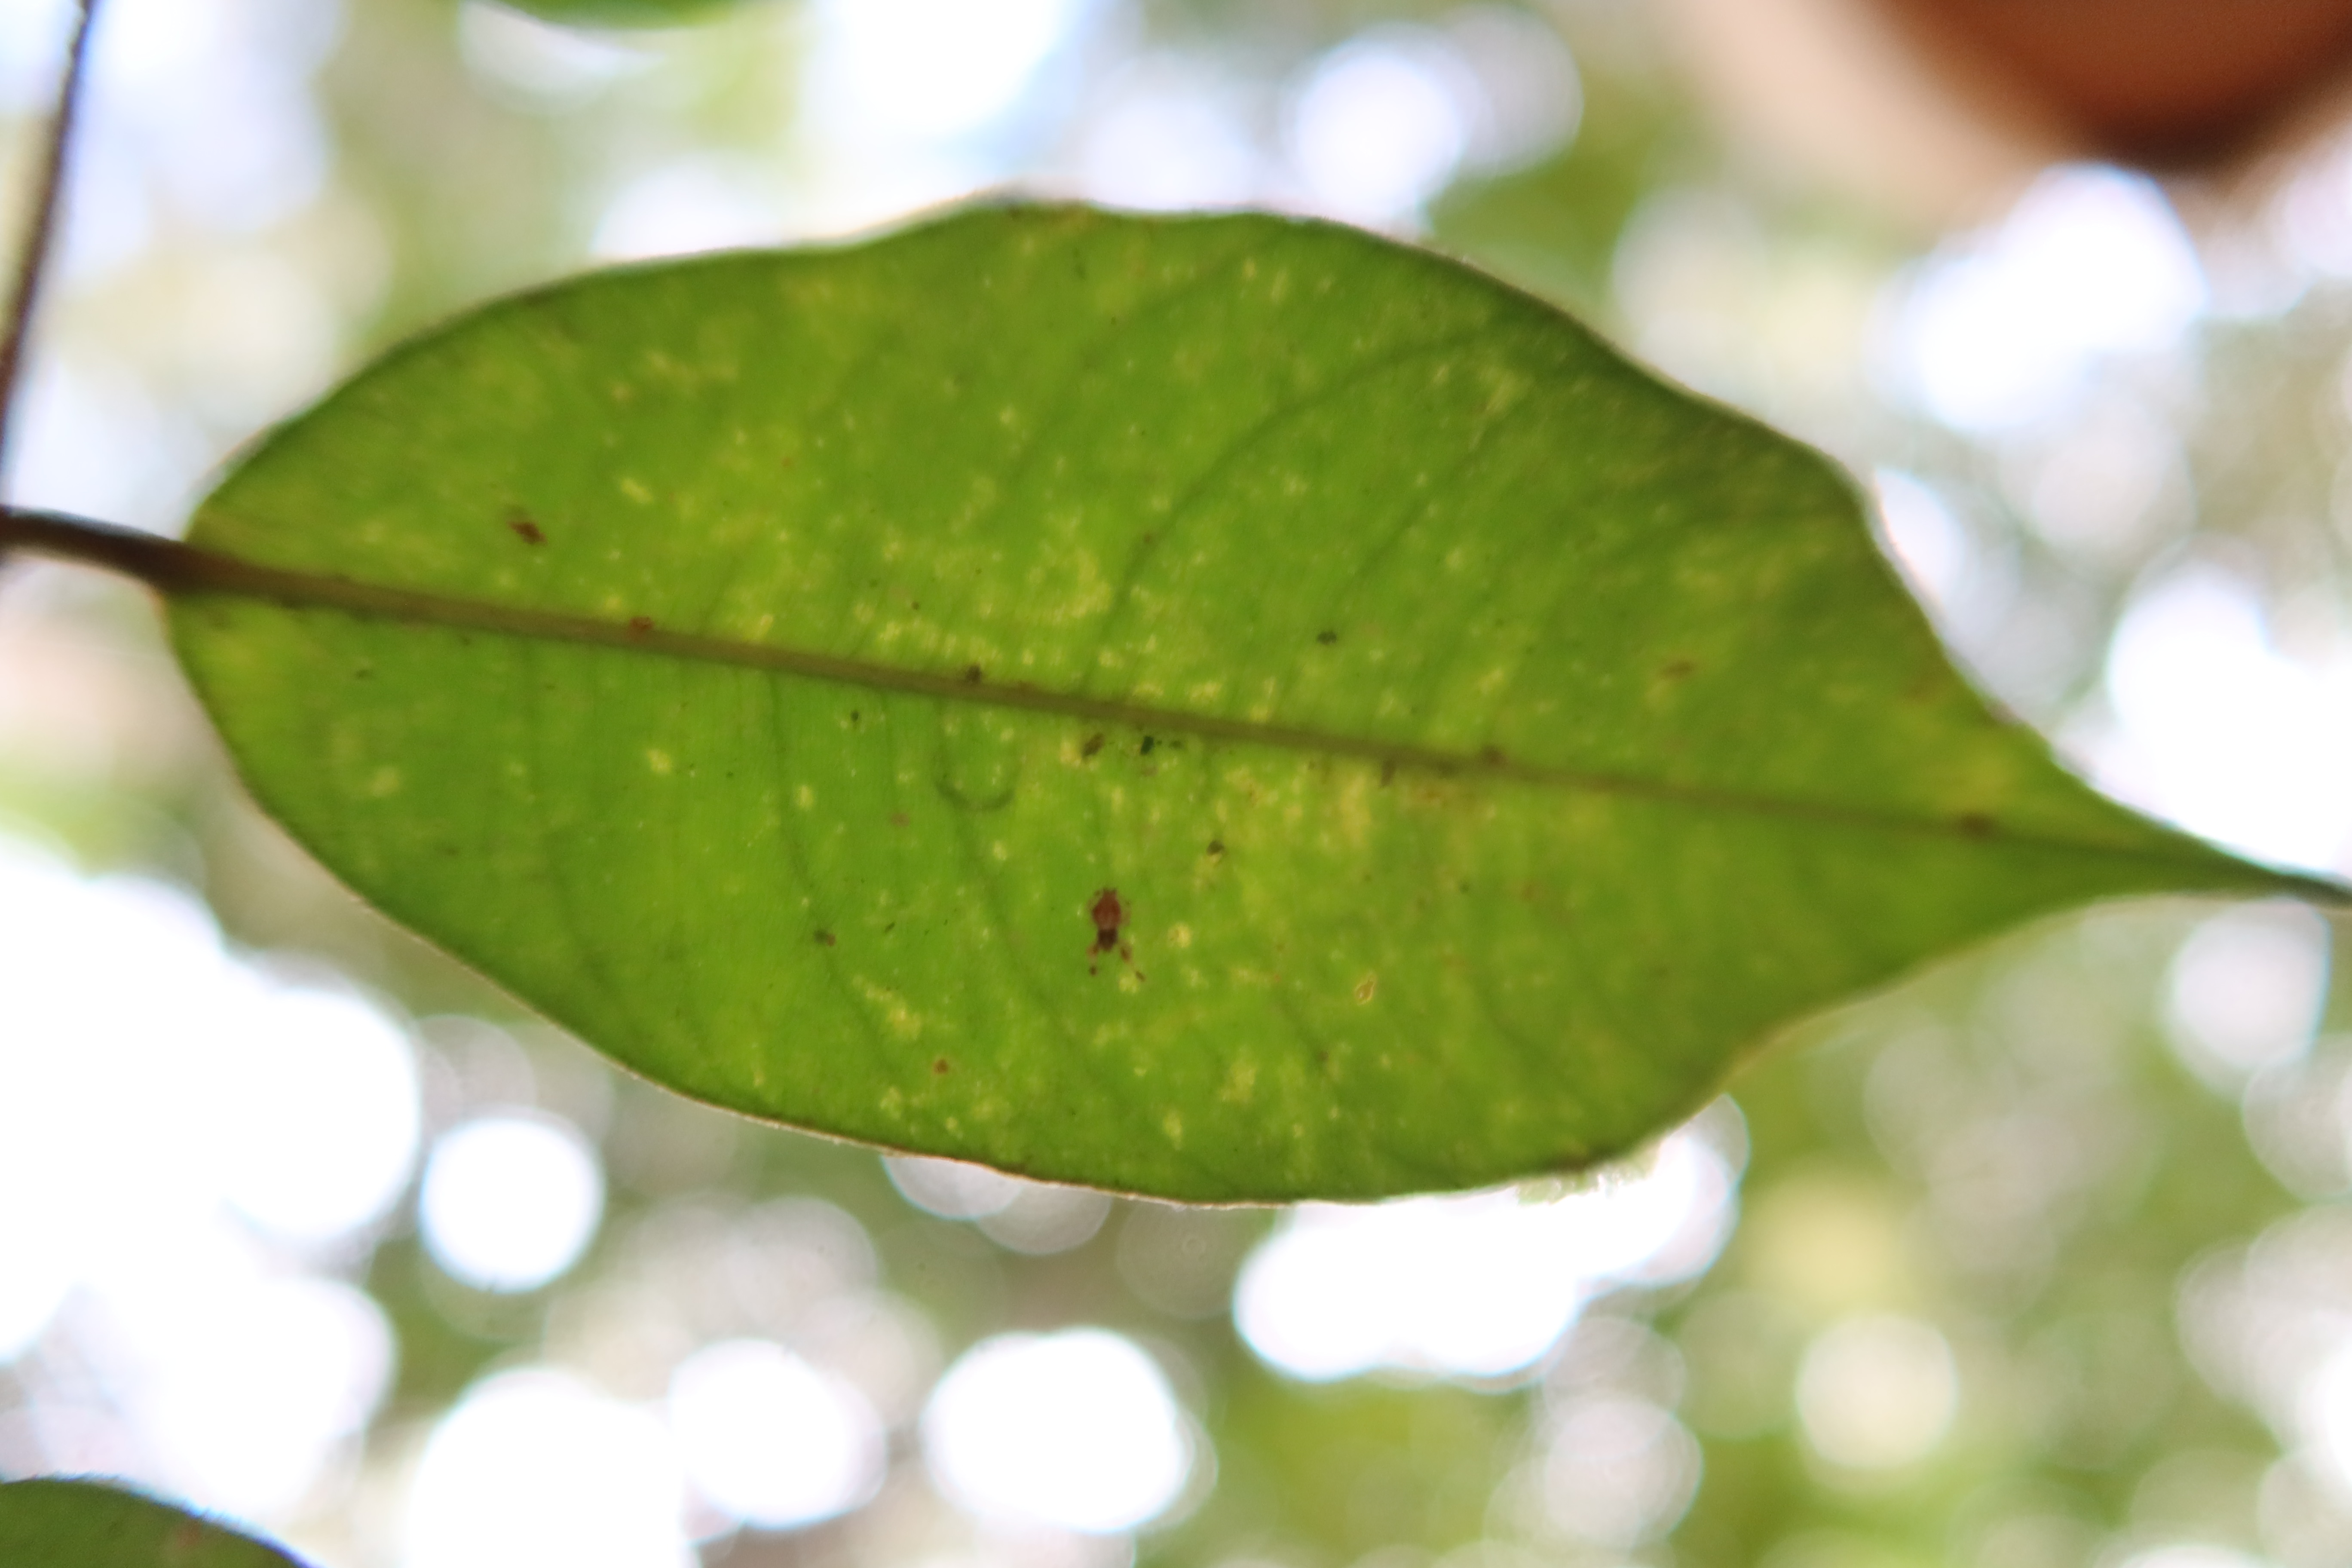
Label: Spiders